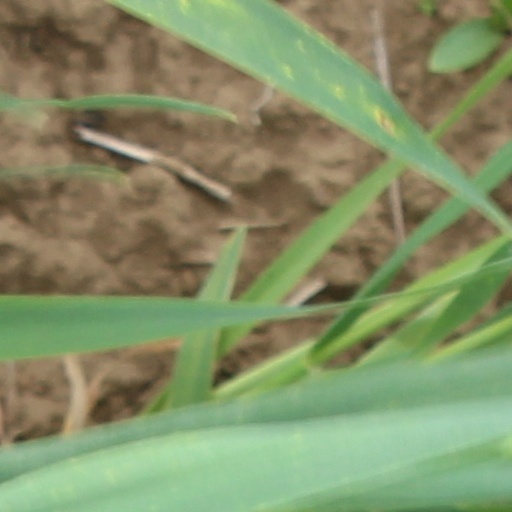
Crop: wheat